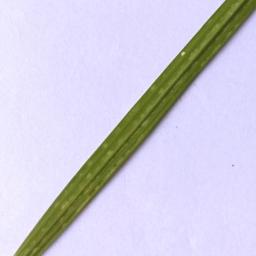
Label: Rice___Leaf_Blast